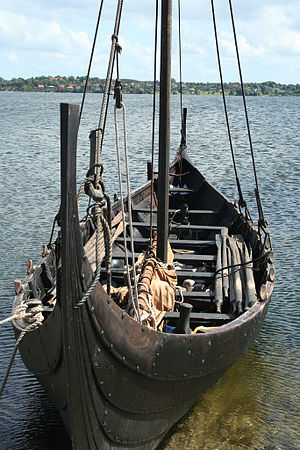
Kraka Fyr
Kraka Fyrs sejl og rå ligger på langs i båden, når de ikke bruges
Kraka Fyr er et rekonstrueret vikingeskib baseret på skibsfundet Skuldelev 6.